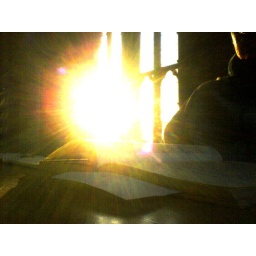
If only inspiration poured onto my desk in the library like this.